Donghwasa

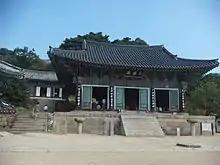
Main hall ("Daeungjeon")

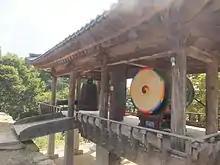
Bell Pavilion

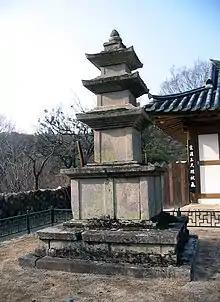
Pagoda

Donghwasa, also Donghwa Temple, is a Buddhist temple of the Jogye Order in Dong District, Daegu, South Korea. The temple is located on the south side of the mountain Palgongsan in the north of the city.